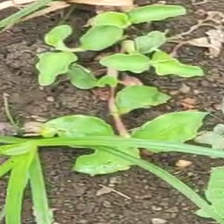
Weed species: Kena_(Commplina_benghalensio)